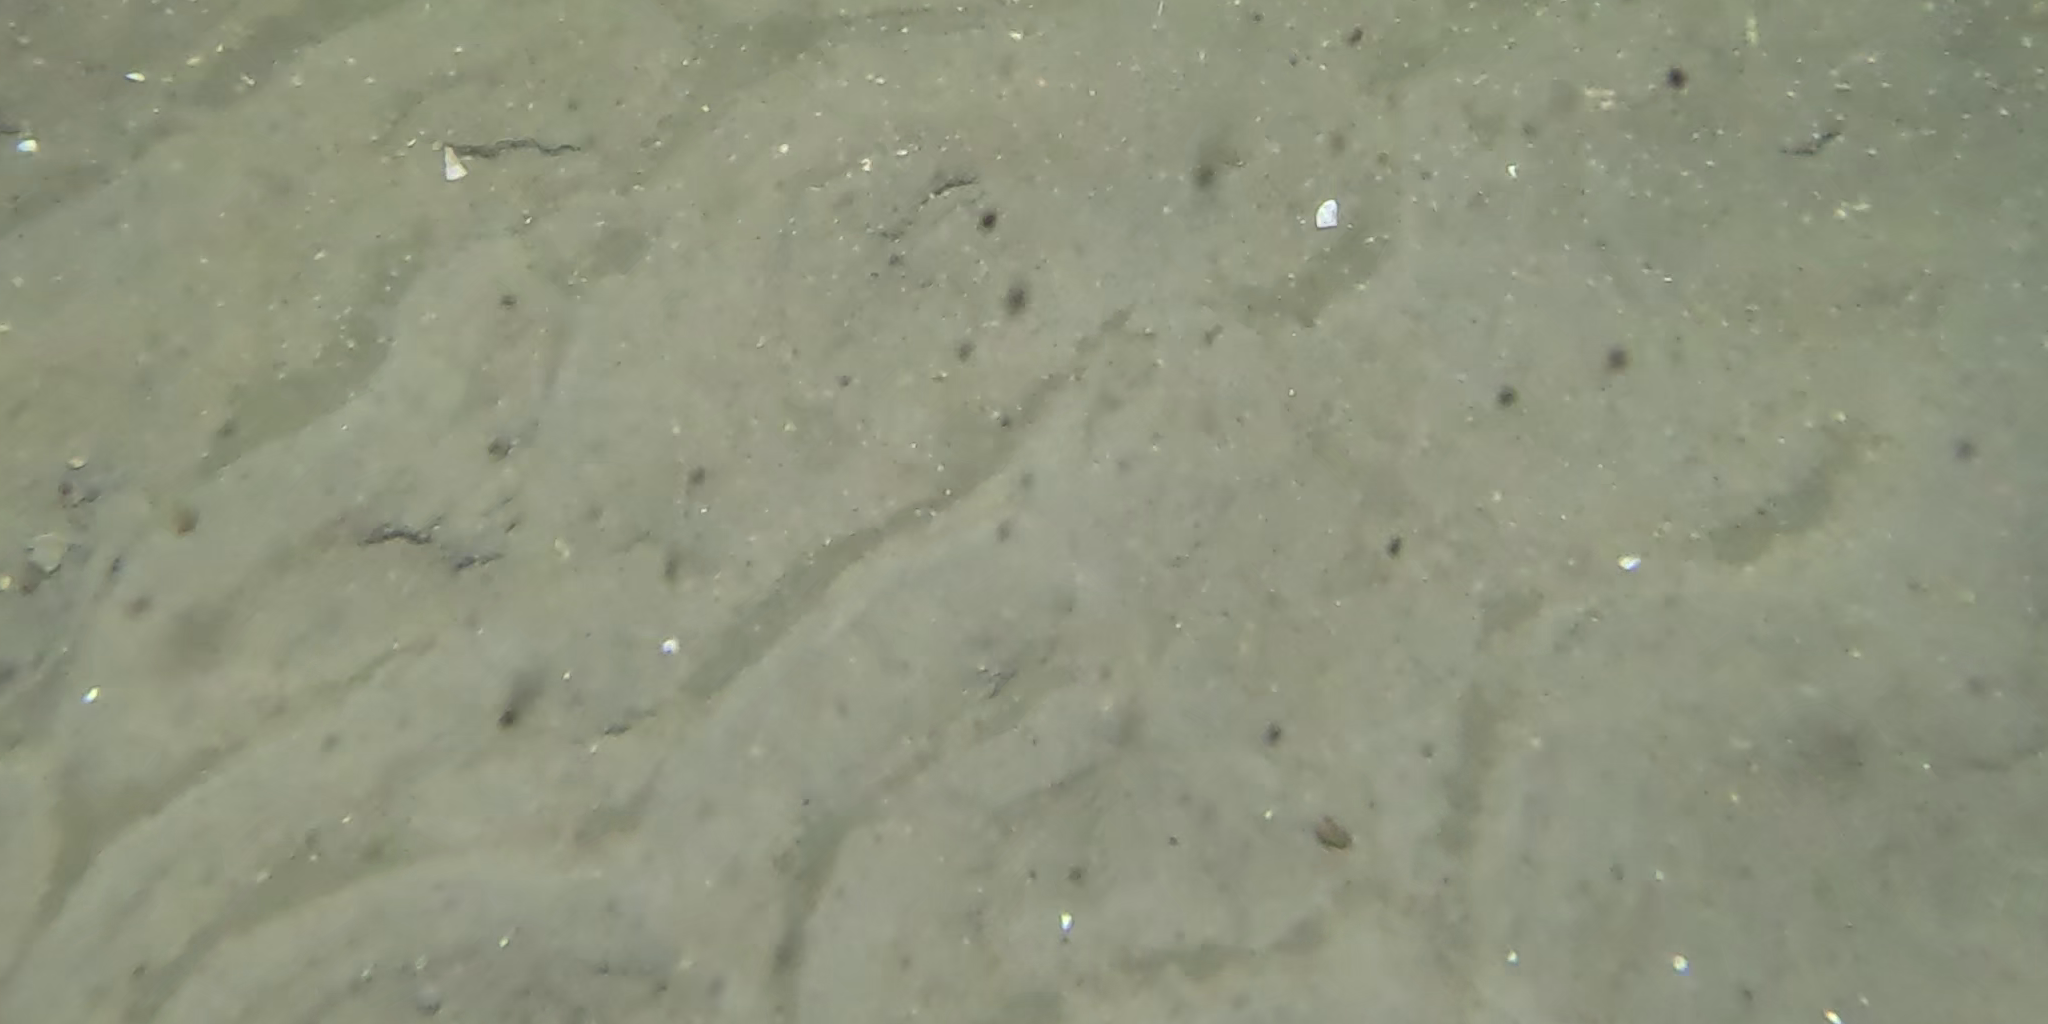
Seabed habitat: sand